Edmond, Oklahoma

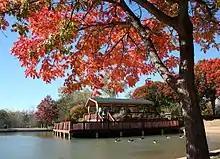
Hafer Park Pond

Rugby union is a developing sport in Edmond and the Oklahoma City metropolitan area. Edmond boasts two rugby clubs -the Edmond Rugby Club (The Storm) and the University of Central Oklahoma Rugby Football Club.